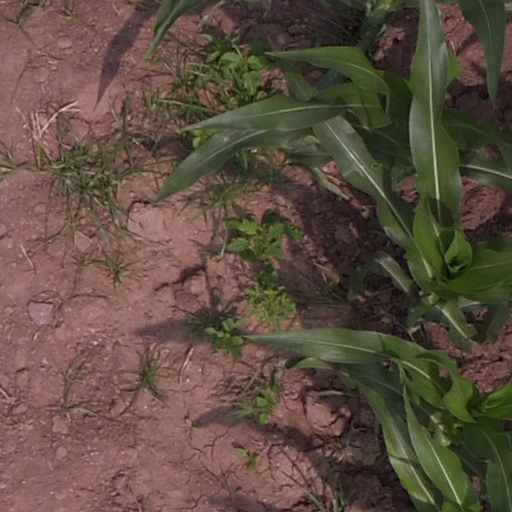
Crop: maize; corn